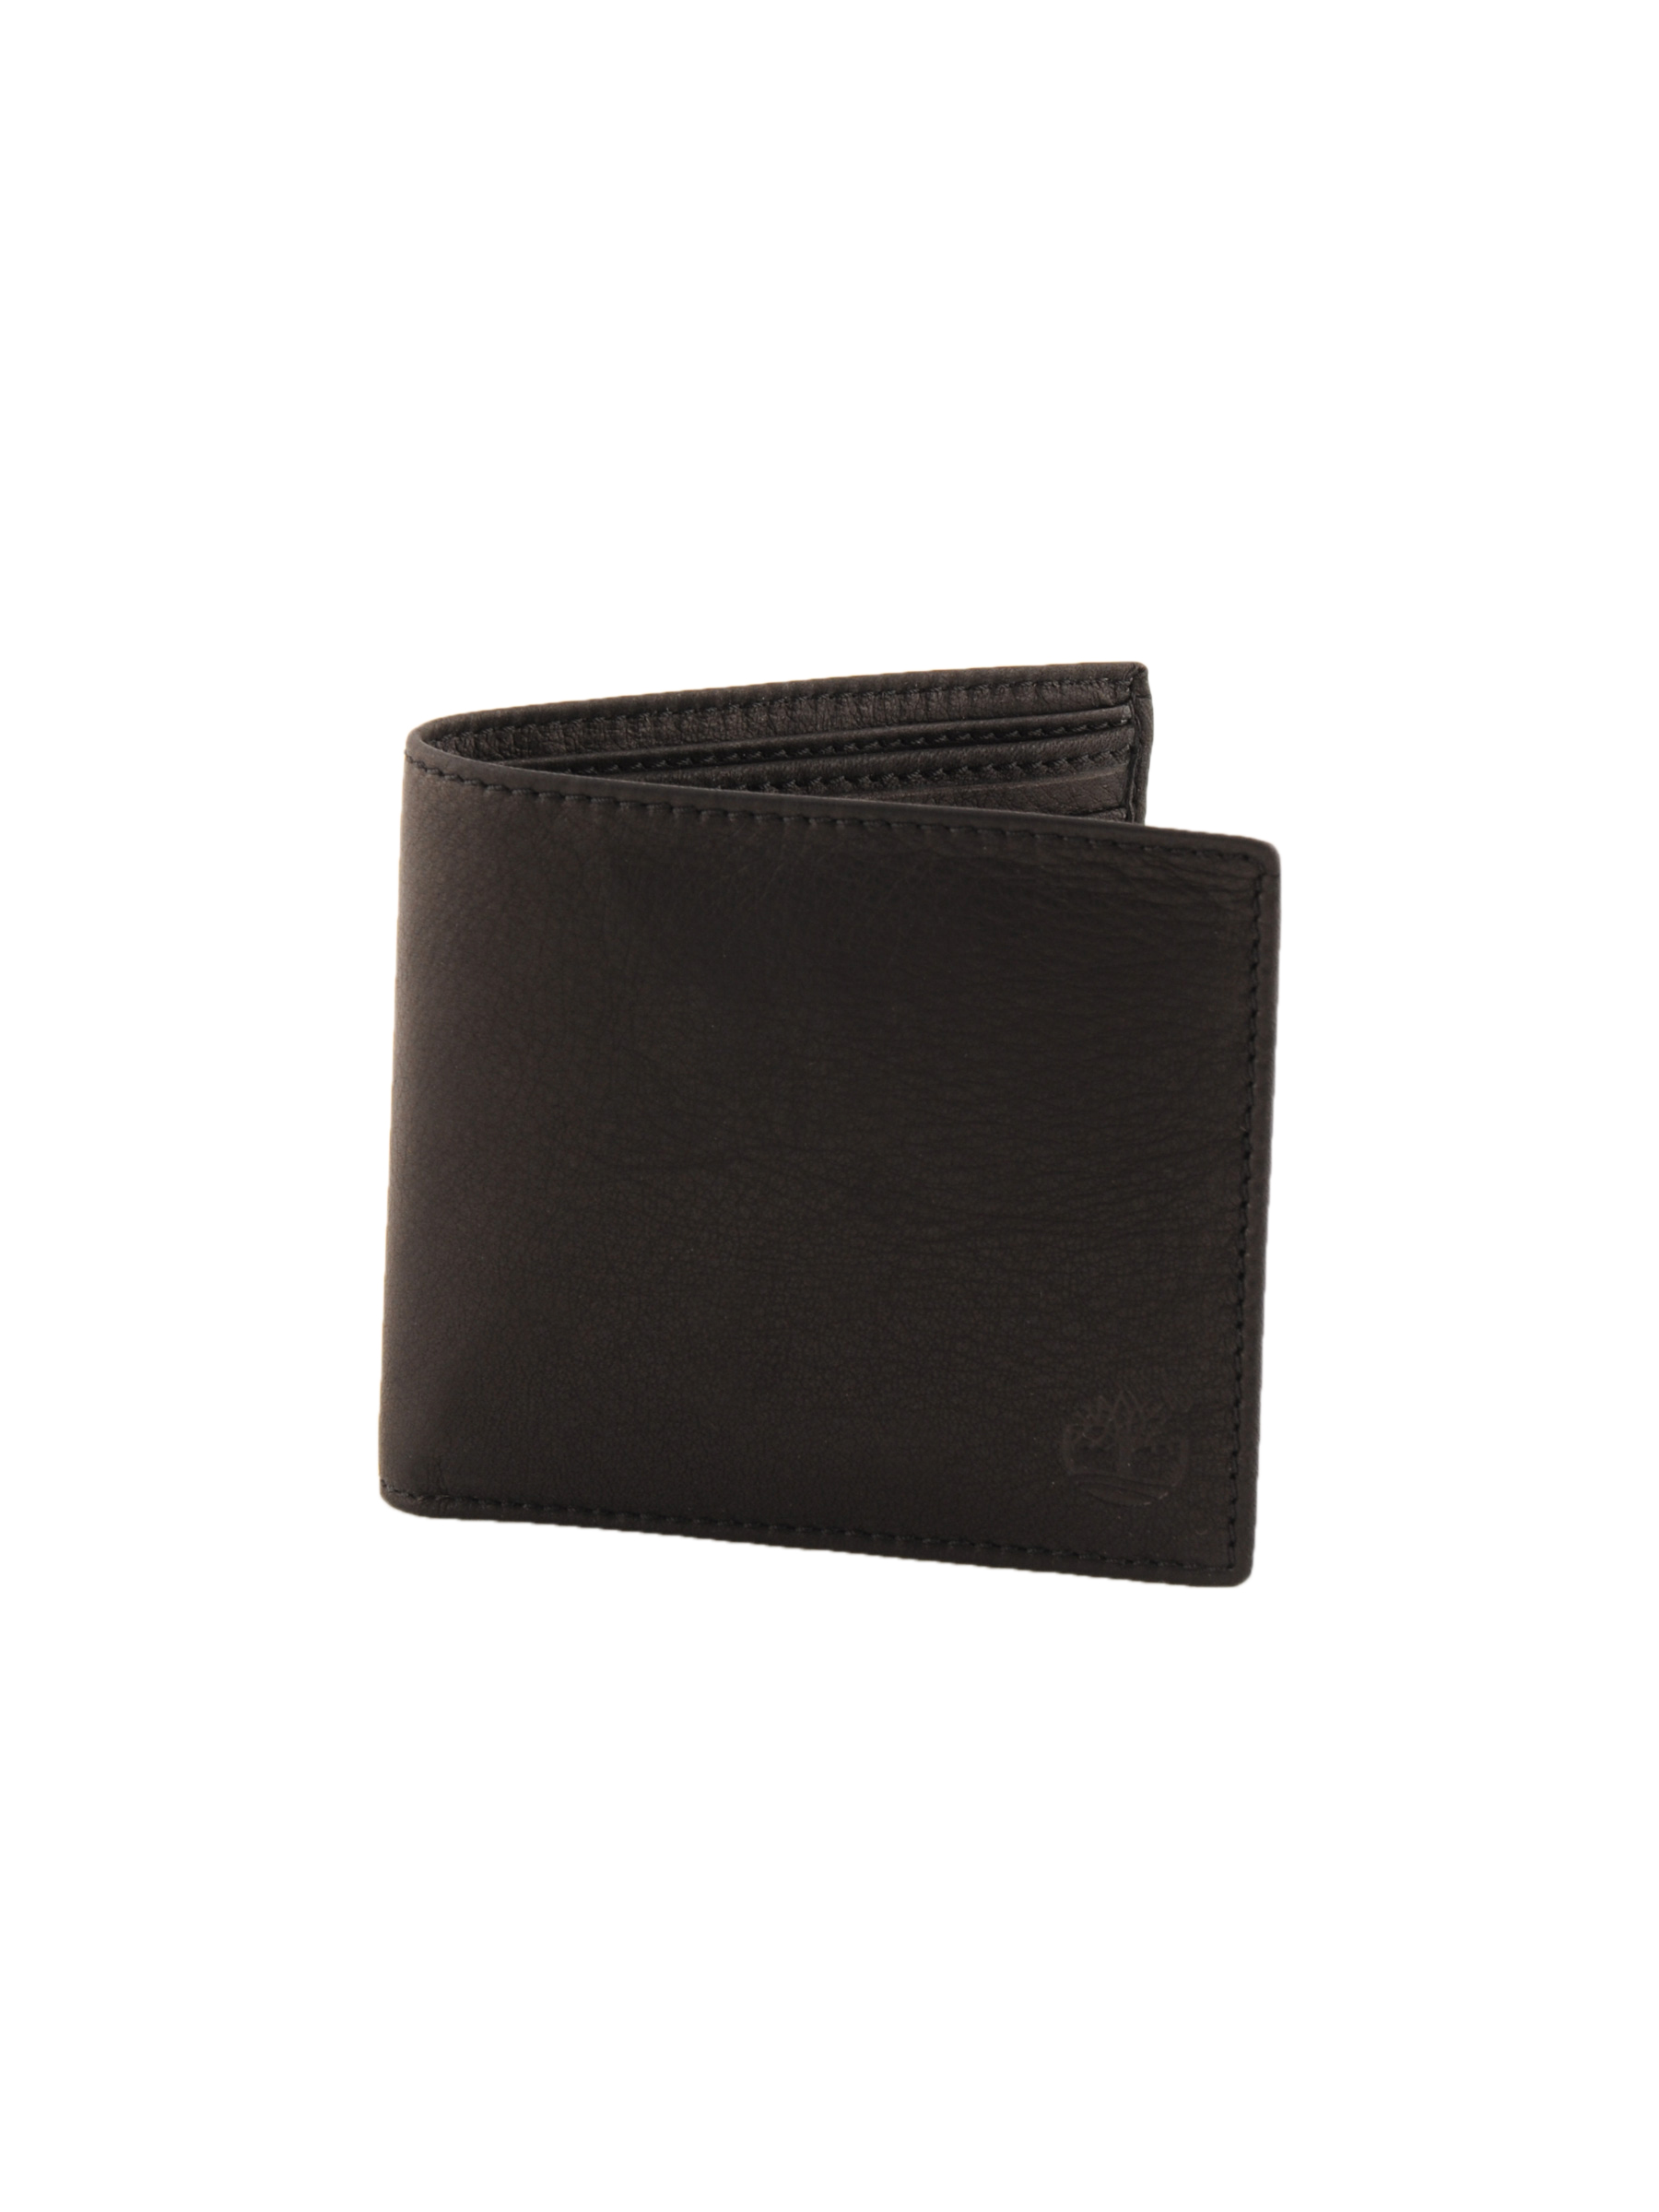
Timberland Men Casual Black Wallet
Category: Accessories / Wallets / Wallets
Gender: Men
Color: Black
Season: Fall 2011
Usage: Casual